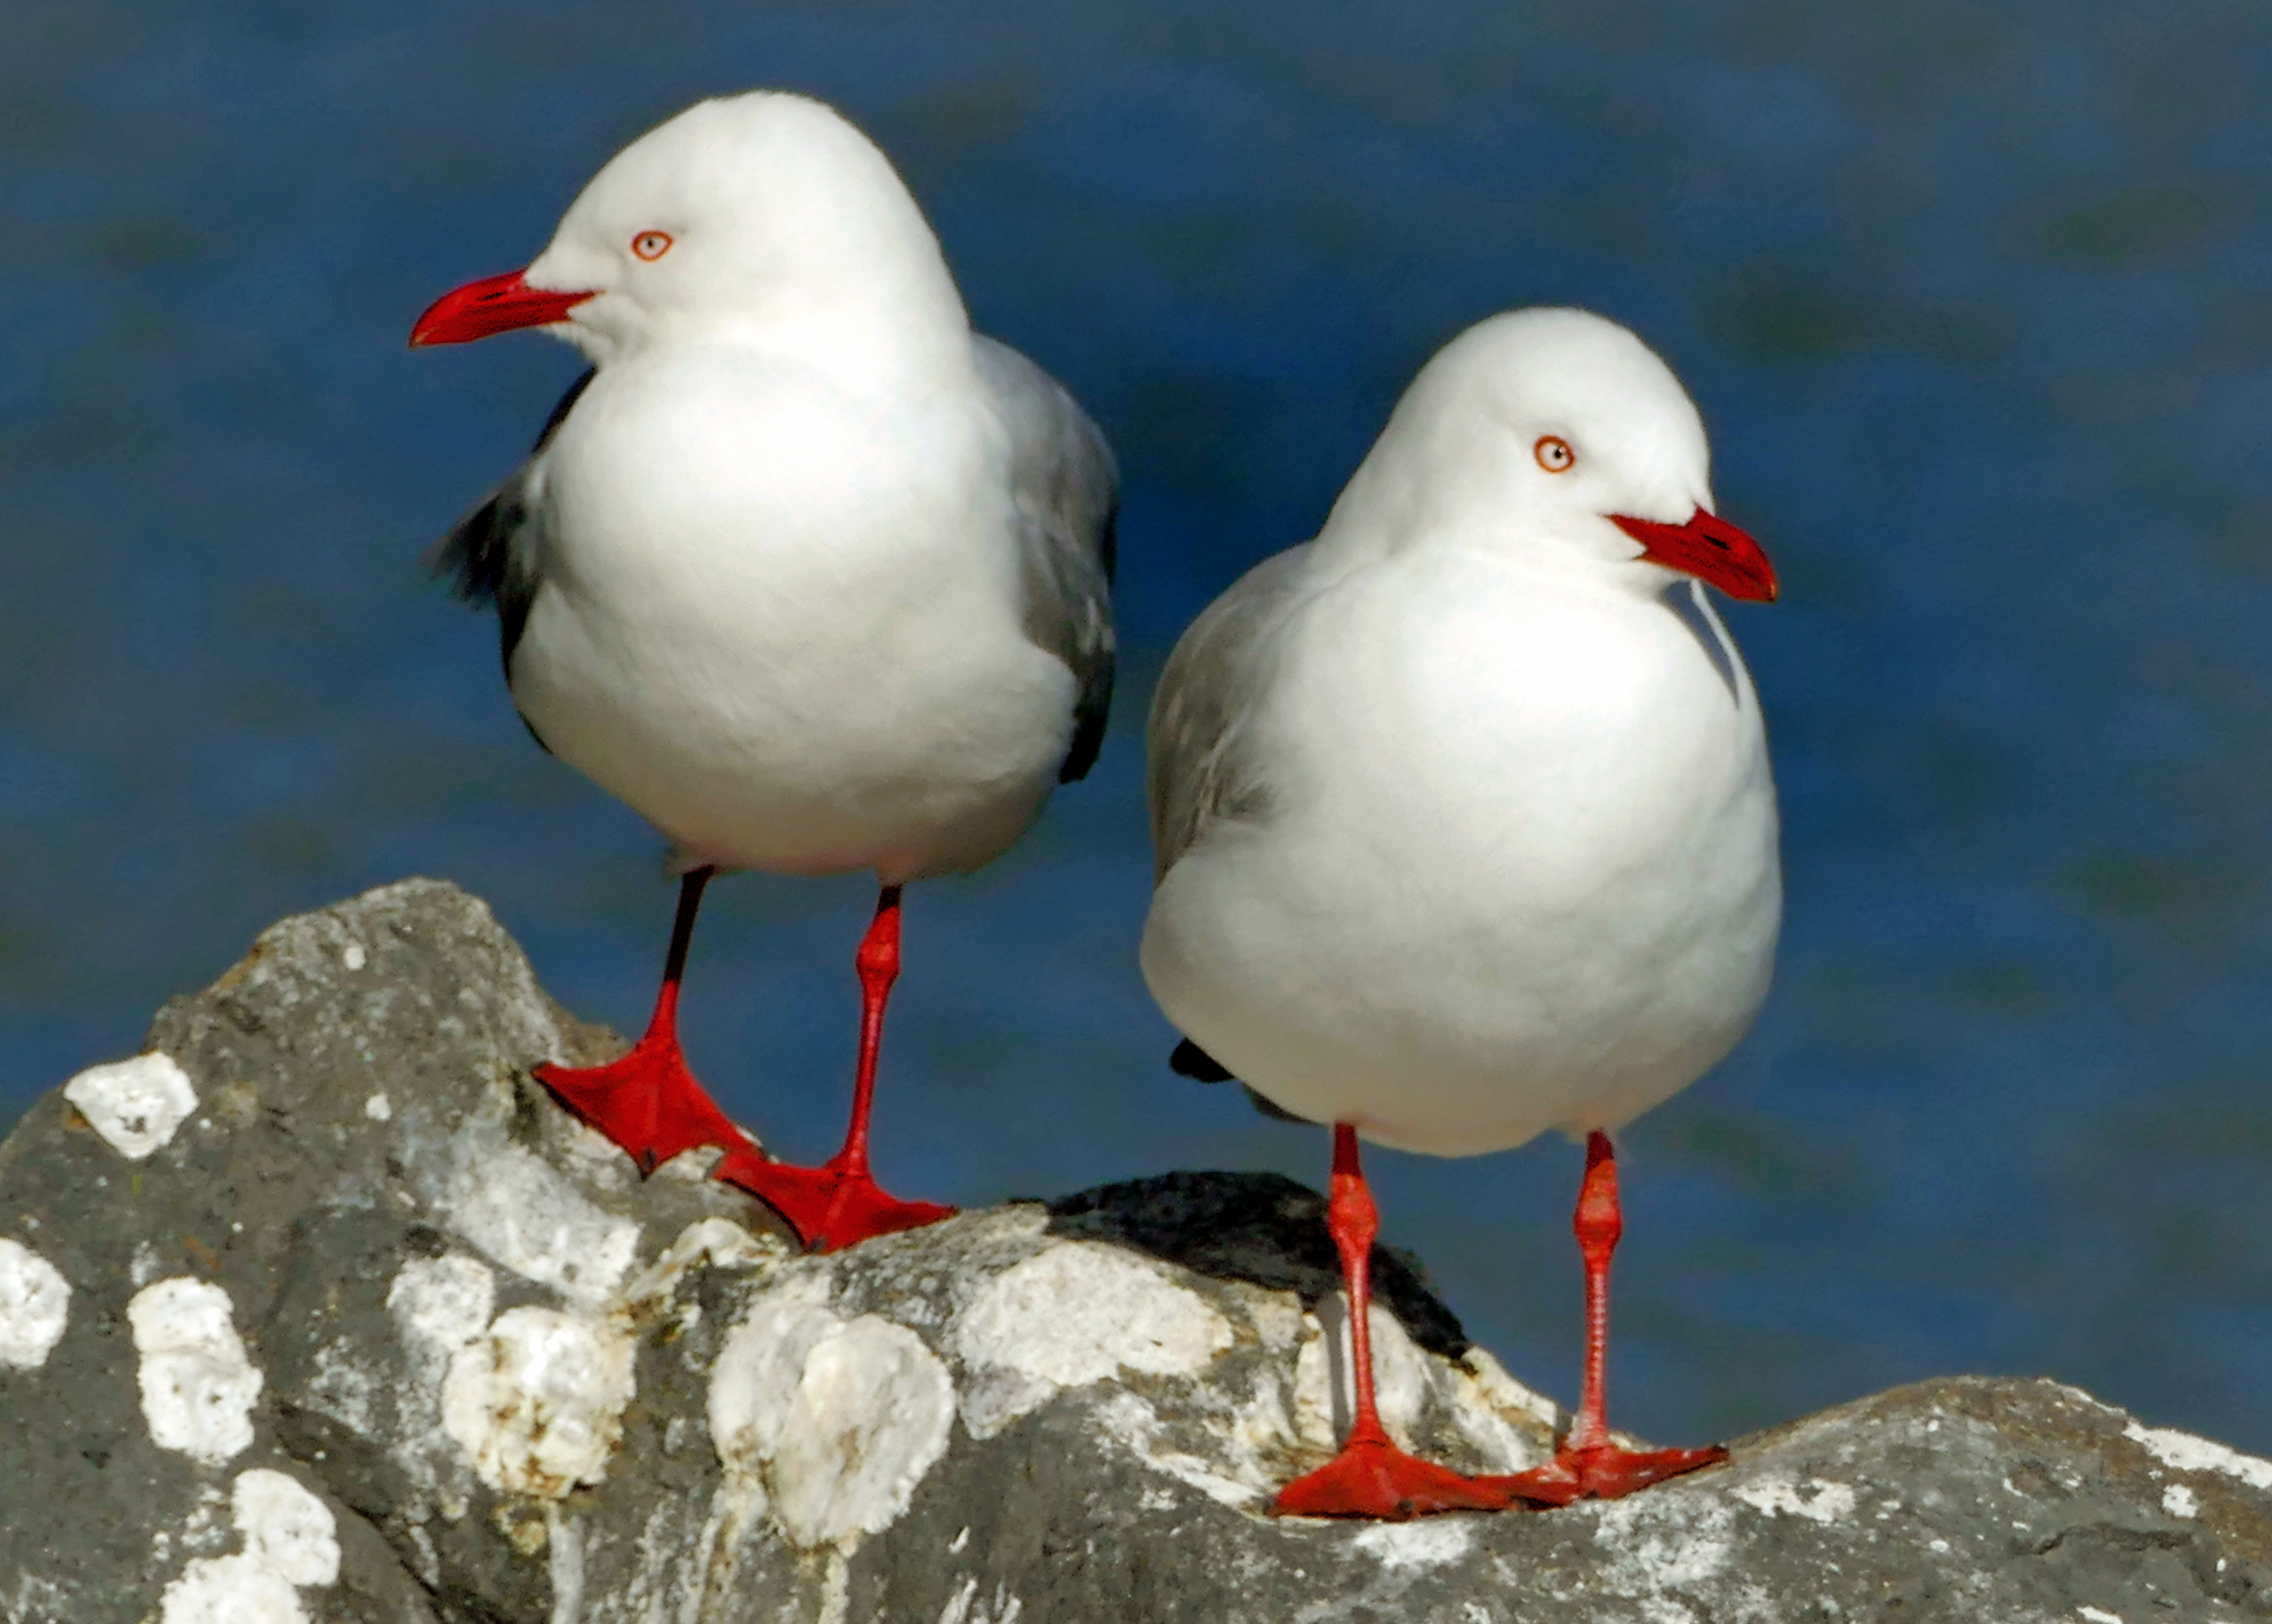
sea, bird, seabird, gull, beak, fauna, birds, gulls, publicdomain, seabirds, vertebrate, lumix, bridgecamera, fz1000, larusnovaehollandiae, shorebird, charadriiformes, european herring gull